Andrew Romine

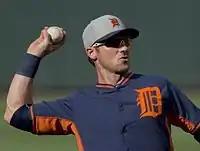
Romine in 2015

On March 21, 2014, Romine was traded to the Detroit Tigers in exchange for left-handed pitcher José Álvarez. On May 23, Romine hit his first major-league career home run, in a game against the Texas Rangers. On August 22, Romine made his first major-league pitching appearance, in the eighth inning of a 20–6 loss to the Minnesota Twins. Romine allowed three runs on four hits, including back-to-back home runs. In a career-high 251 at-bats, Romine hit .227/.279/.275 on the season, with two home runs and 12 RBIs, while stealing 12 bases in 14 attempts.